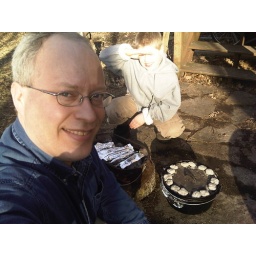
Dutch oven brownies and pigs in a blanket wrapped in foil, practicing for cub scout meeting tomorrow evening.